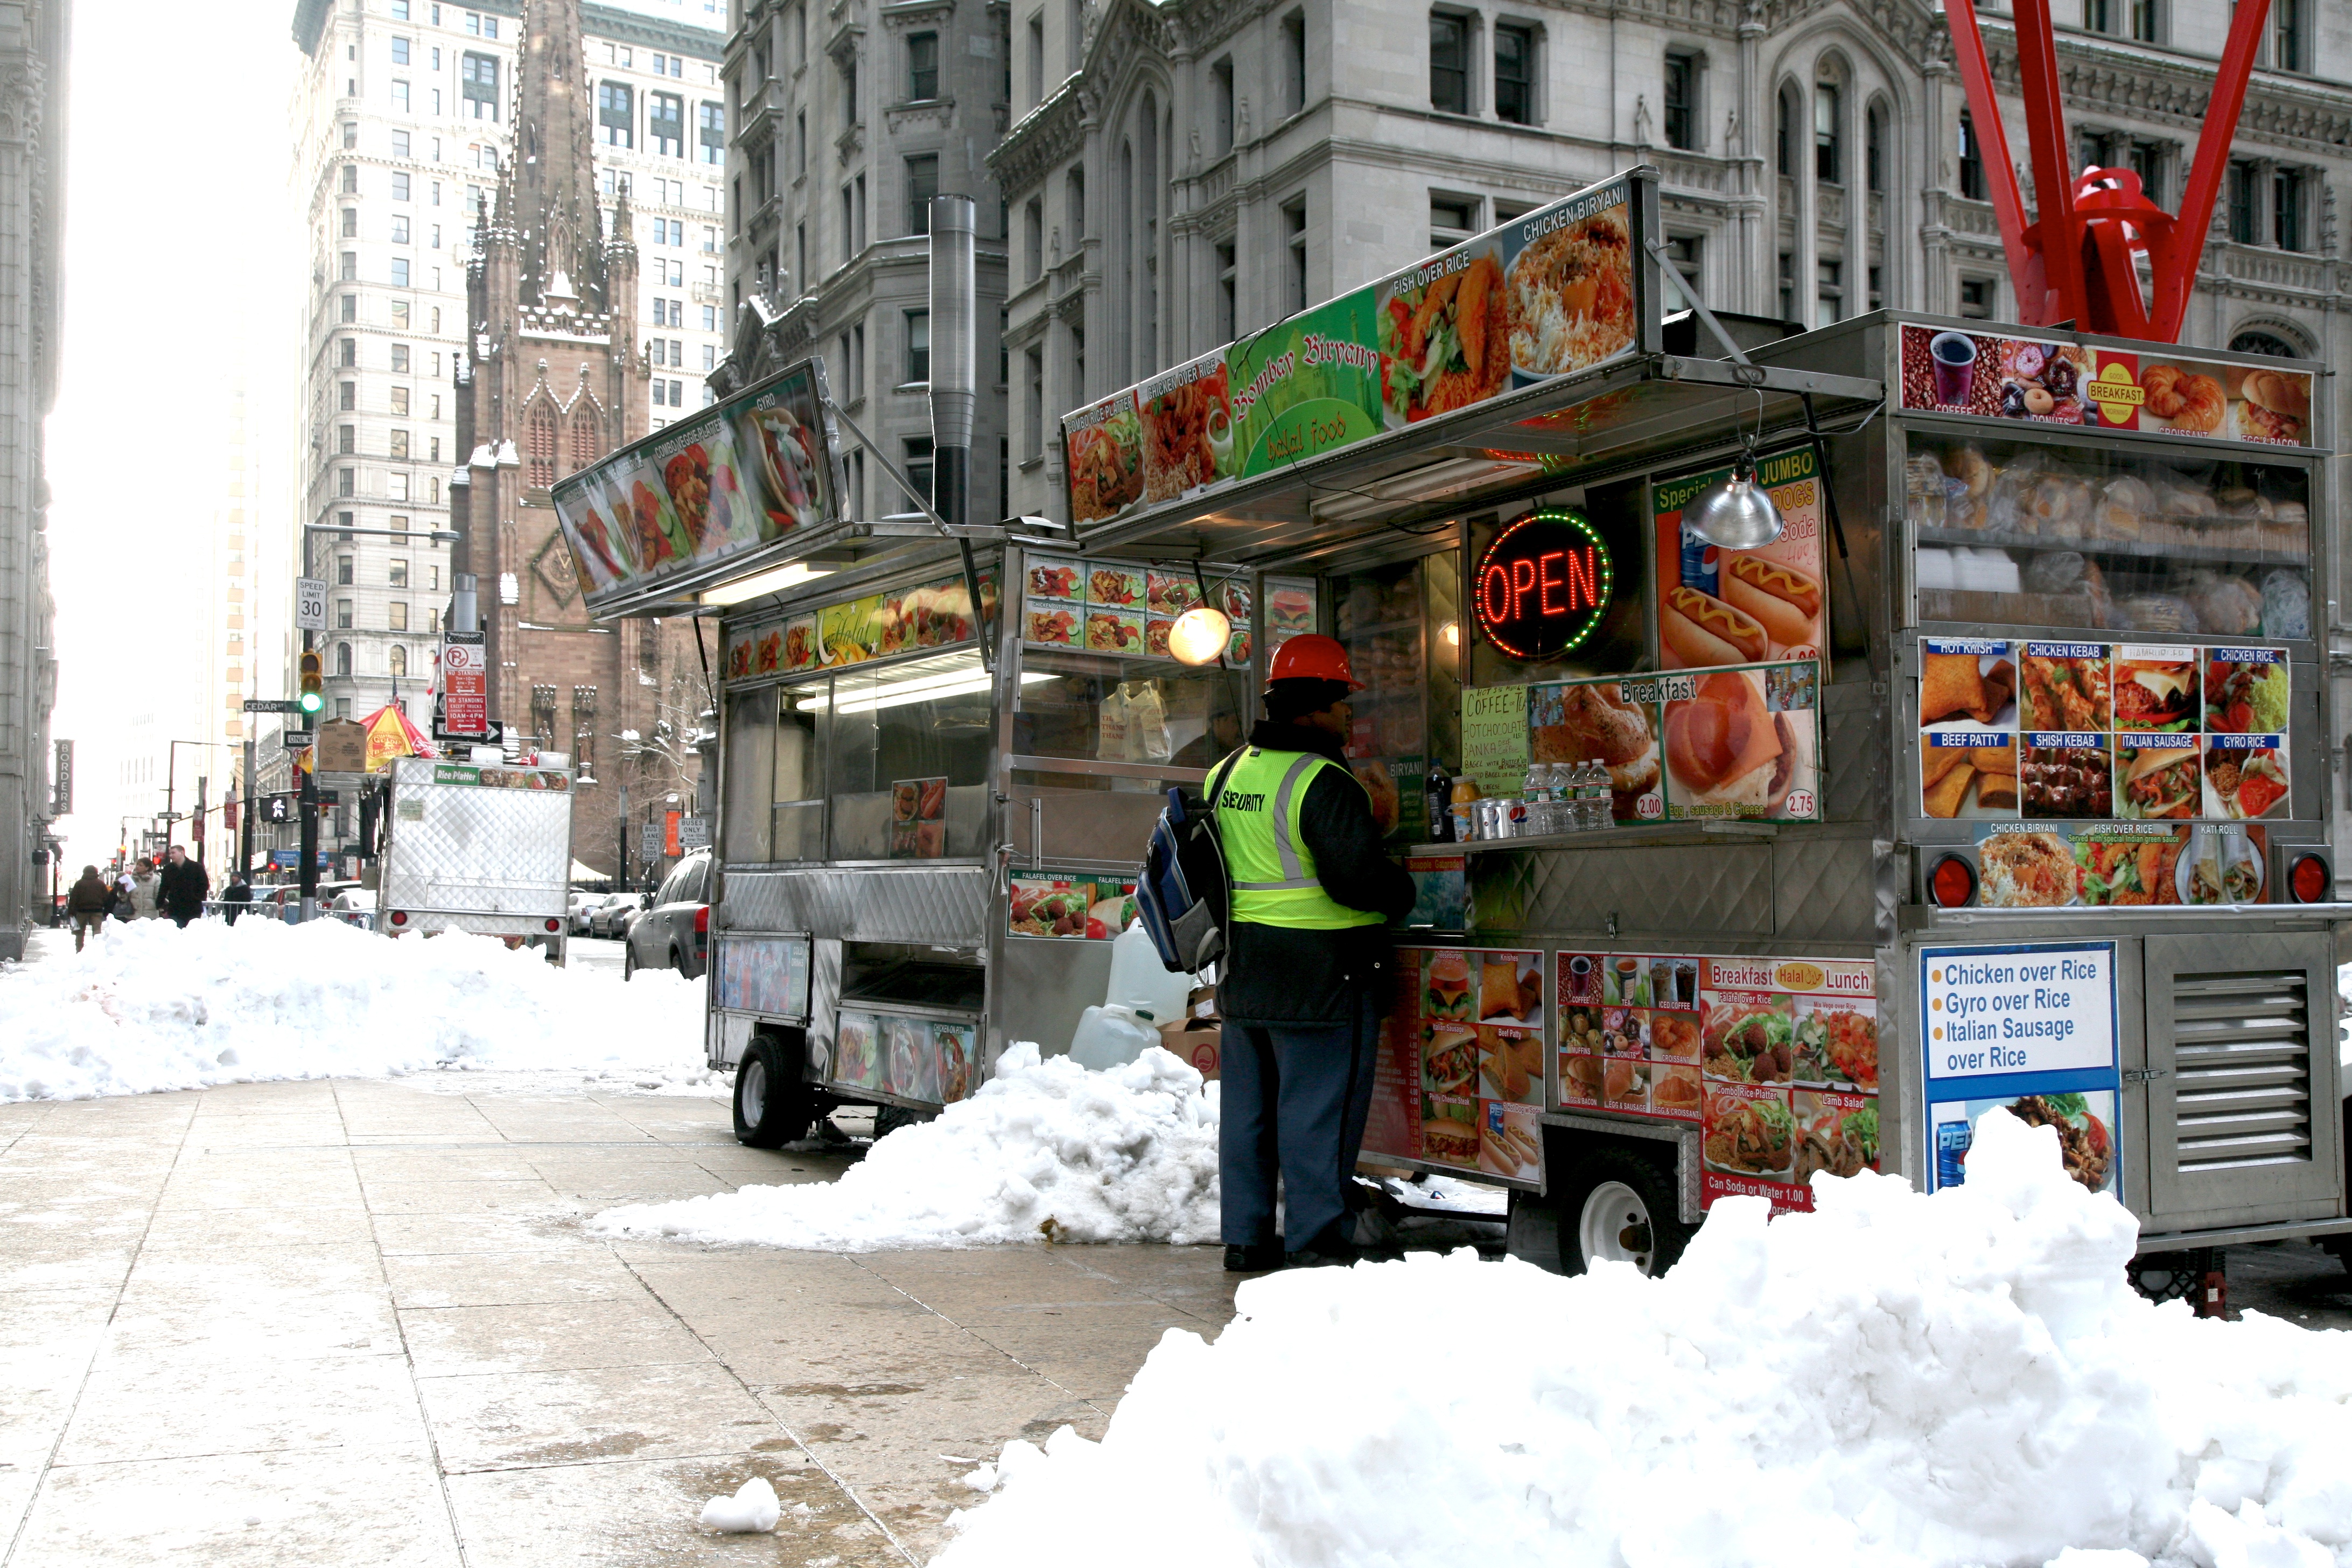
pedestrian, snow, winter, road, street, town, manhattan, nyc, canon, weather, season, worker, newyork, newyorkcity, ny, 5d, lowermanhattan, ef24105mmf4lisusm, neighbourhood